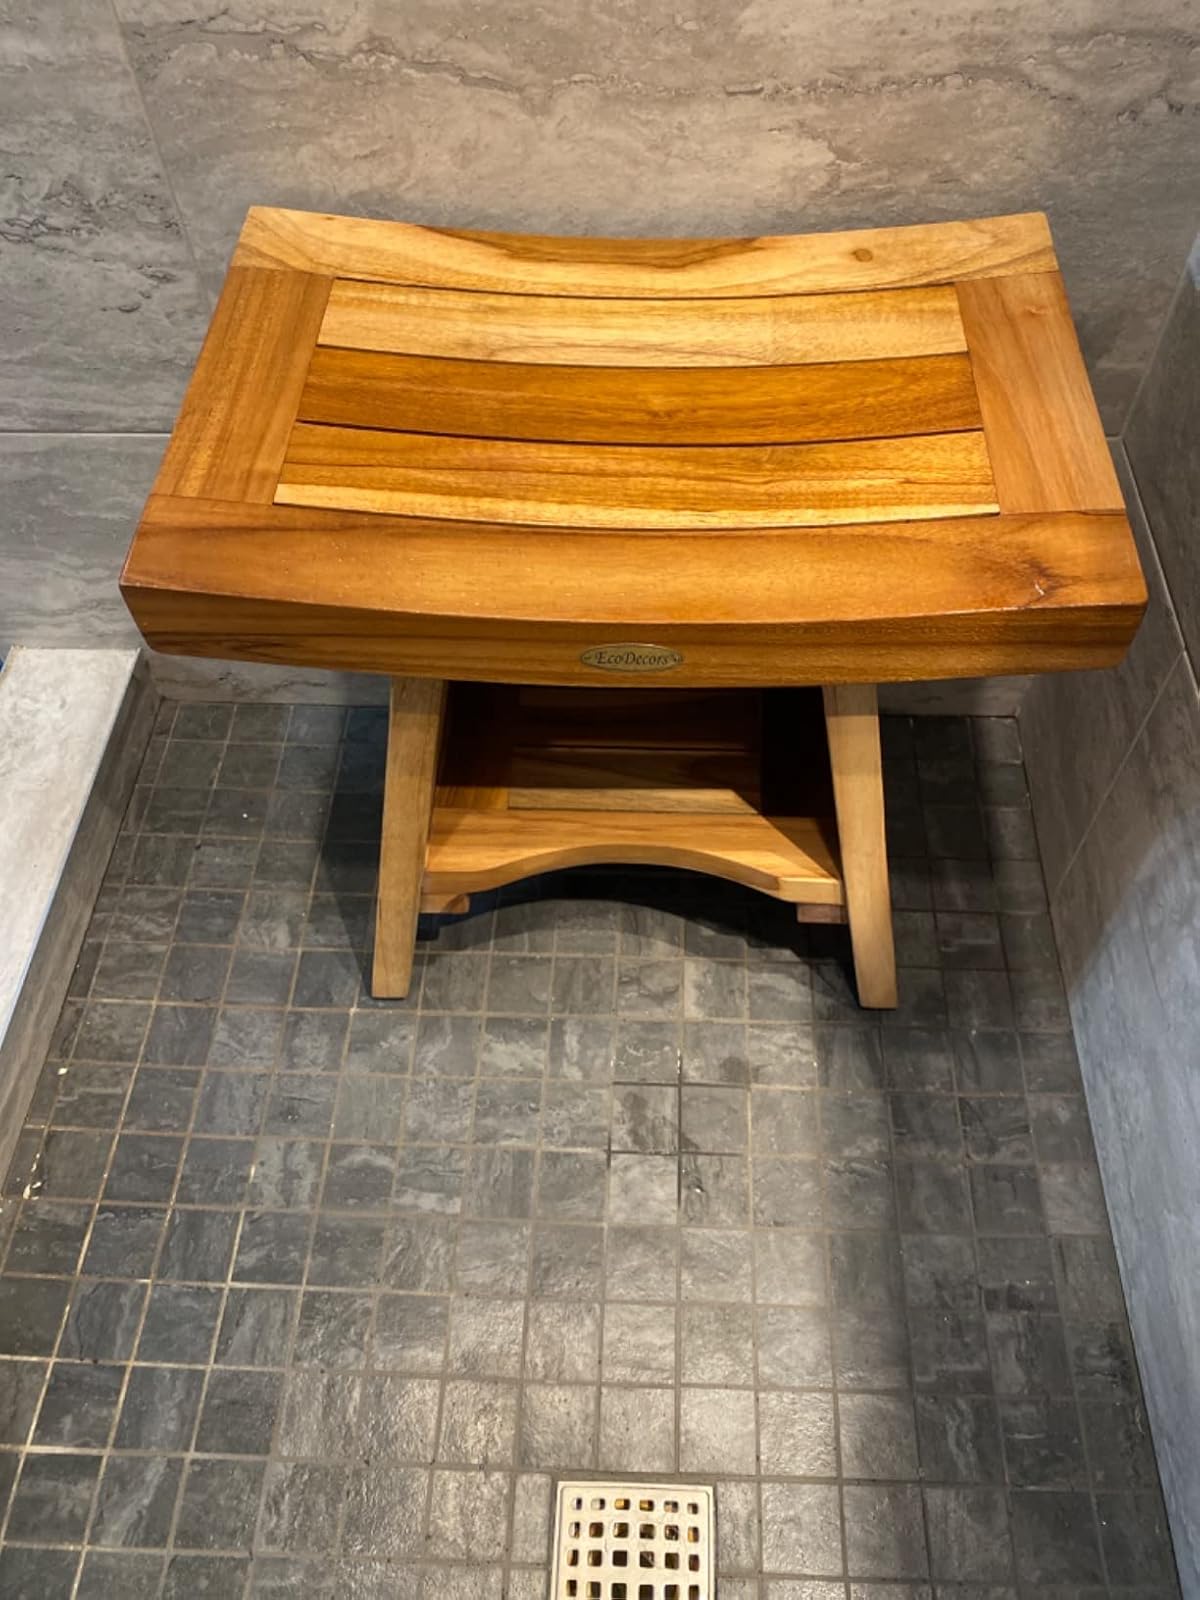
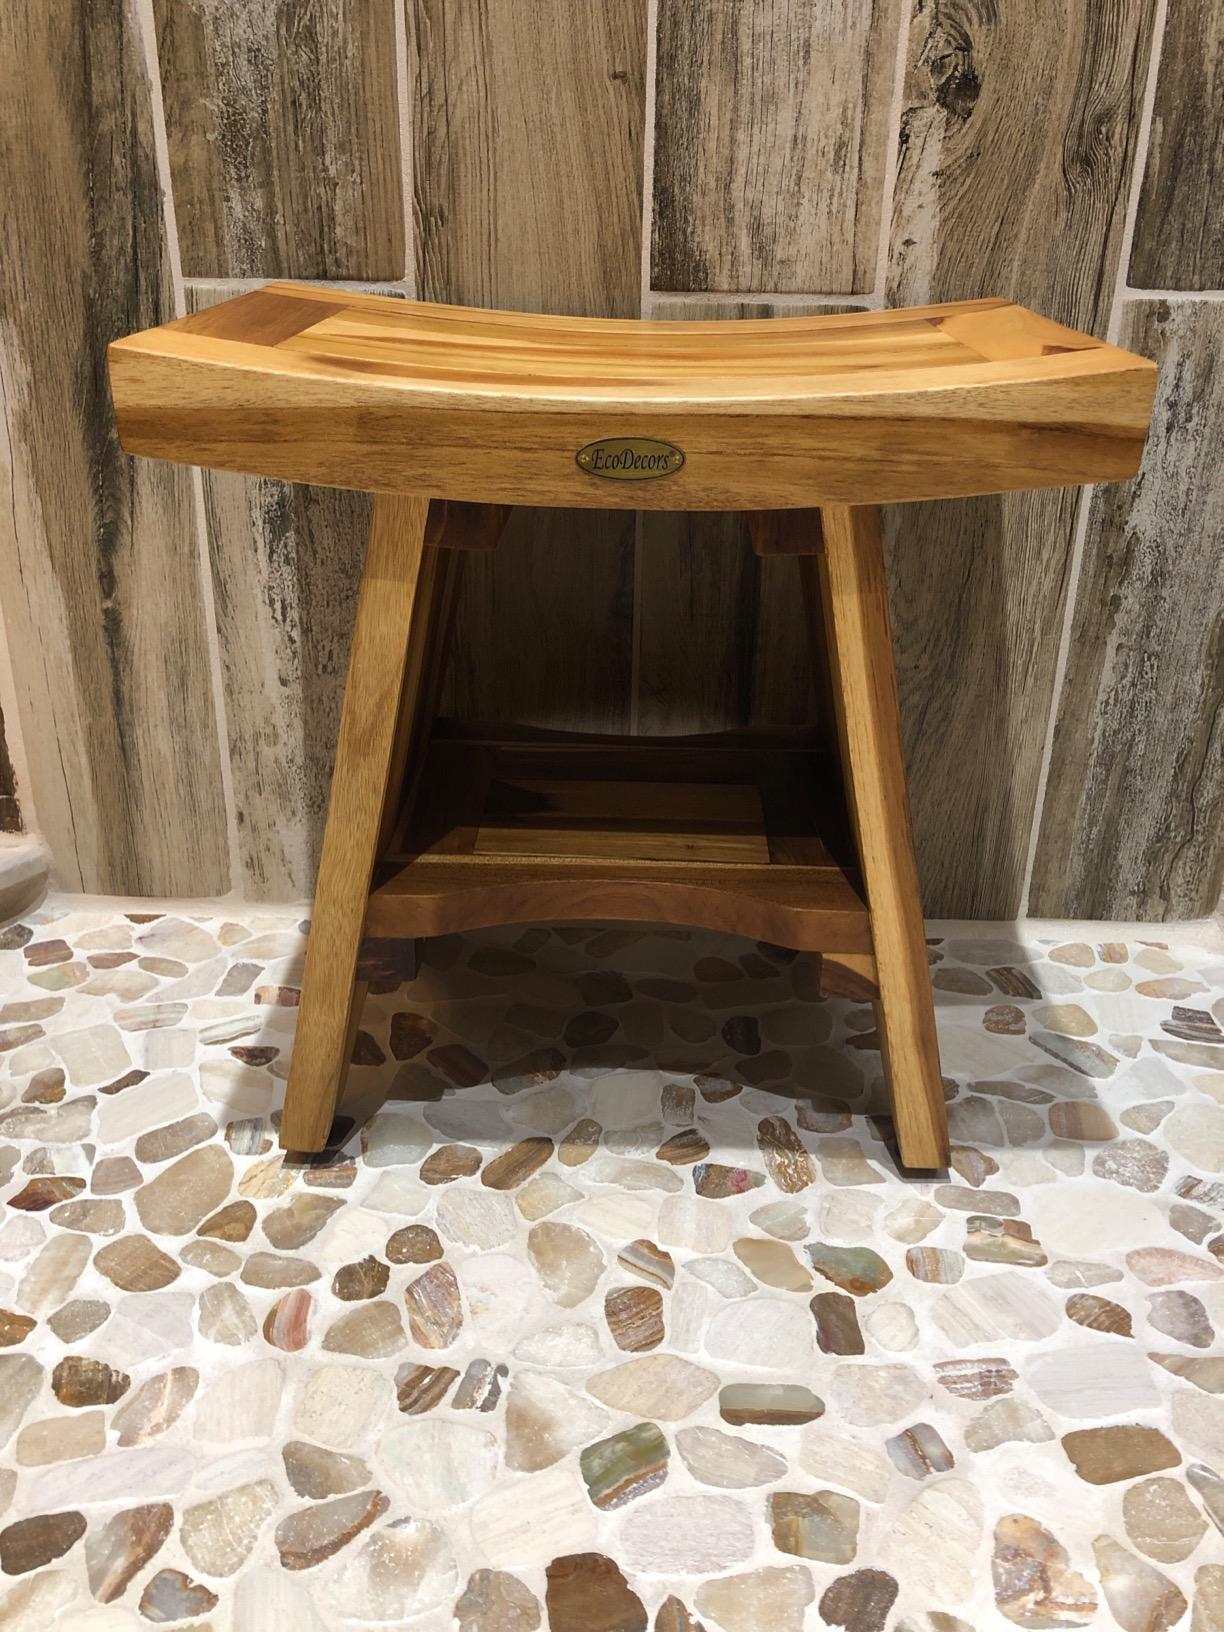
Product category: stool
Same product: yes